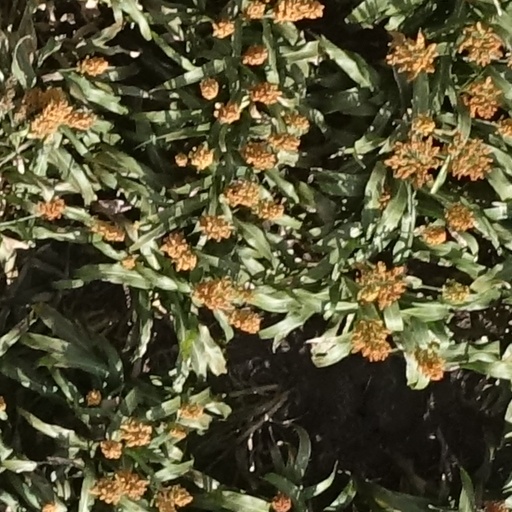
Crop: sorghum